Crocs

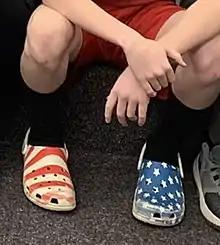
An American pair of stylized Crocs, symbolizing the flag of the United States

In October 2006, Crocs Inc. purchased Jibbitz, a manufacturer of accessories that snap into the holes in Croc's shoes, for $10 million, or $20 million if Jibbitz met earnings goals.